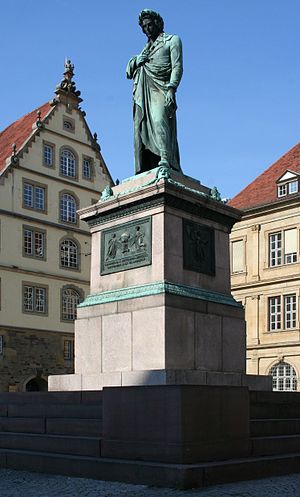
Værker af Bertel Thorvaldsen
Liste over værker af Bertel Thorvaldsen. Se også Værker på Thorvaldsens Museum.